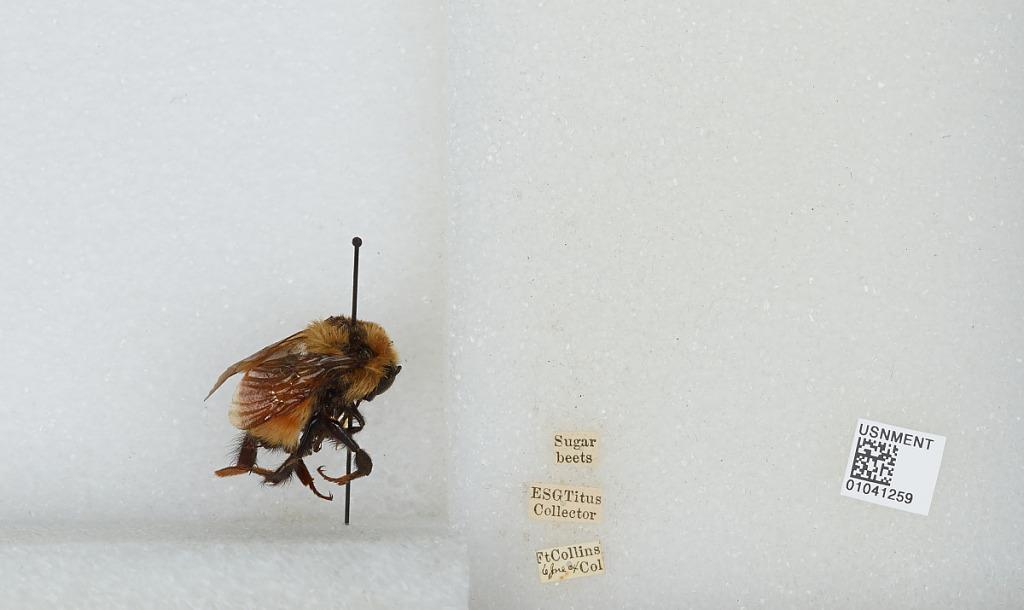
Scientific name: Bombus sp.
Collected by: E. Titus
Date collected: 1904-6-6
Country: United States
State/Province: Colorado
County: Larimer
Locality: Fort Collins
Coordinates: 40.5853, -105.084